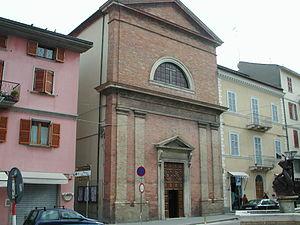
San Benedetto del Tronto est une ville italienne d'environ 47 500 habitants, située dans la province d'Ascoli Piceno, dans la région des Marches en Italie centrale. Situé le long de la côte sud de l'Adriatique des Marches, à l'embouchure du fleuve Tronto, c'est un important centre touristique et un port de pêche de la Riviera delle Palme.